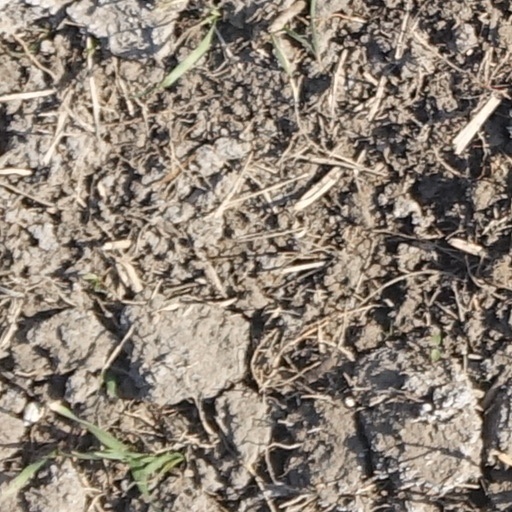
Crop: wheat